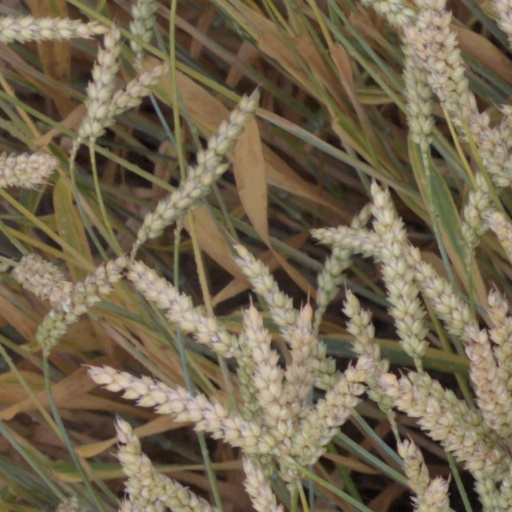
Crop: wheat